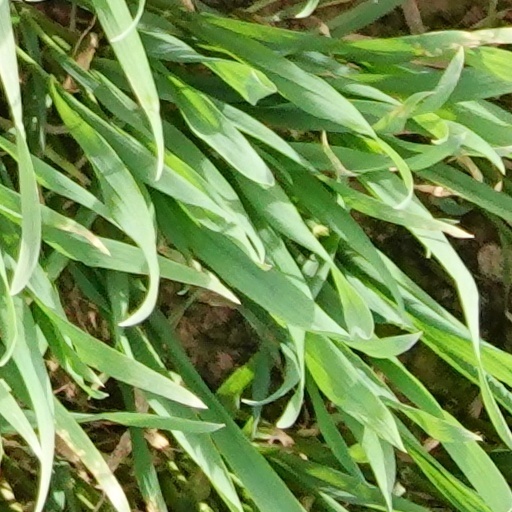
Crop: wheat